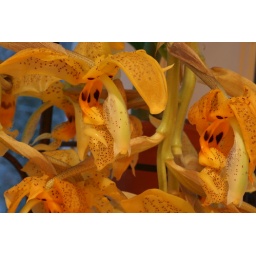
This is the plant you see haning from a tree in our back yard.